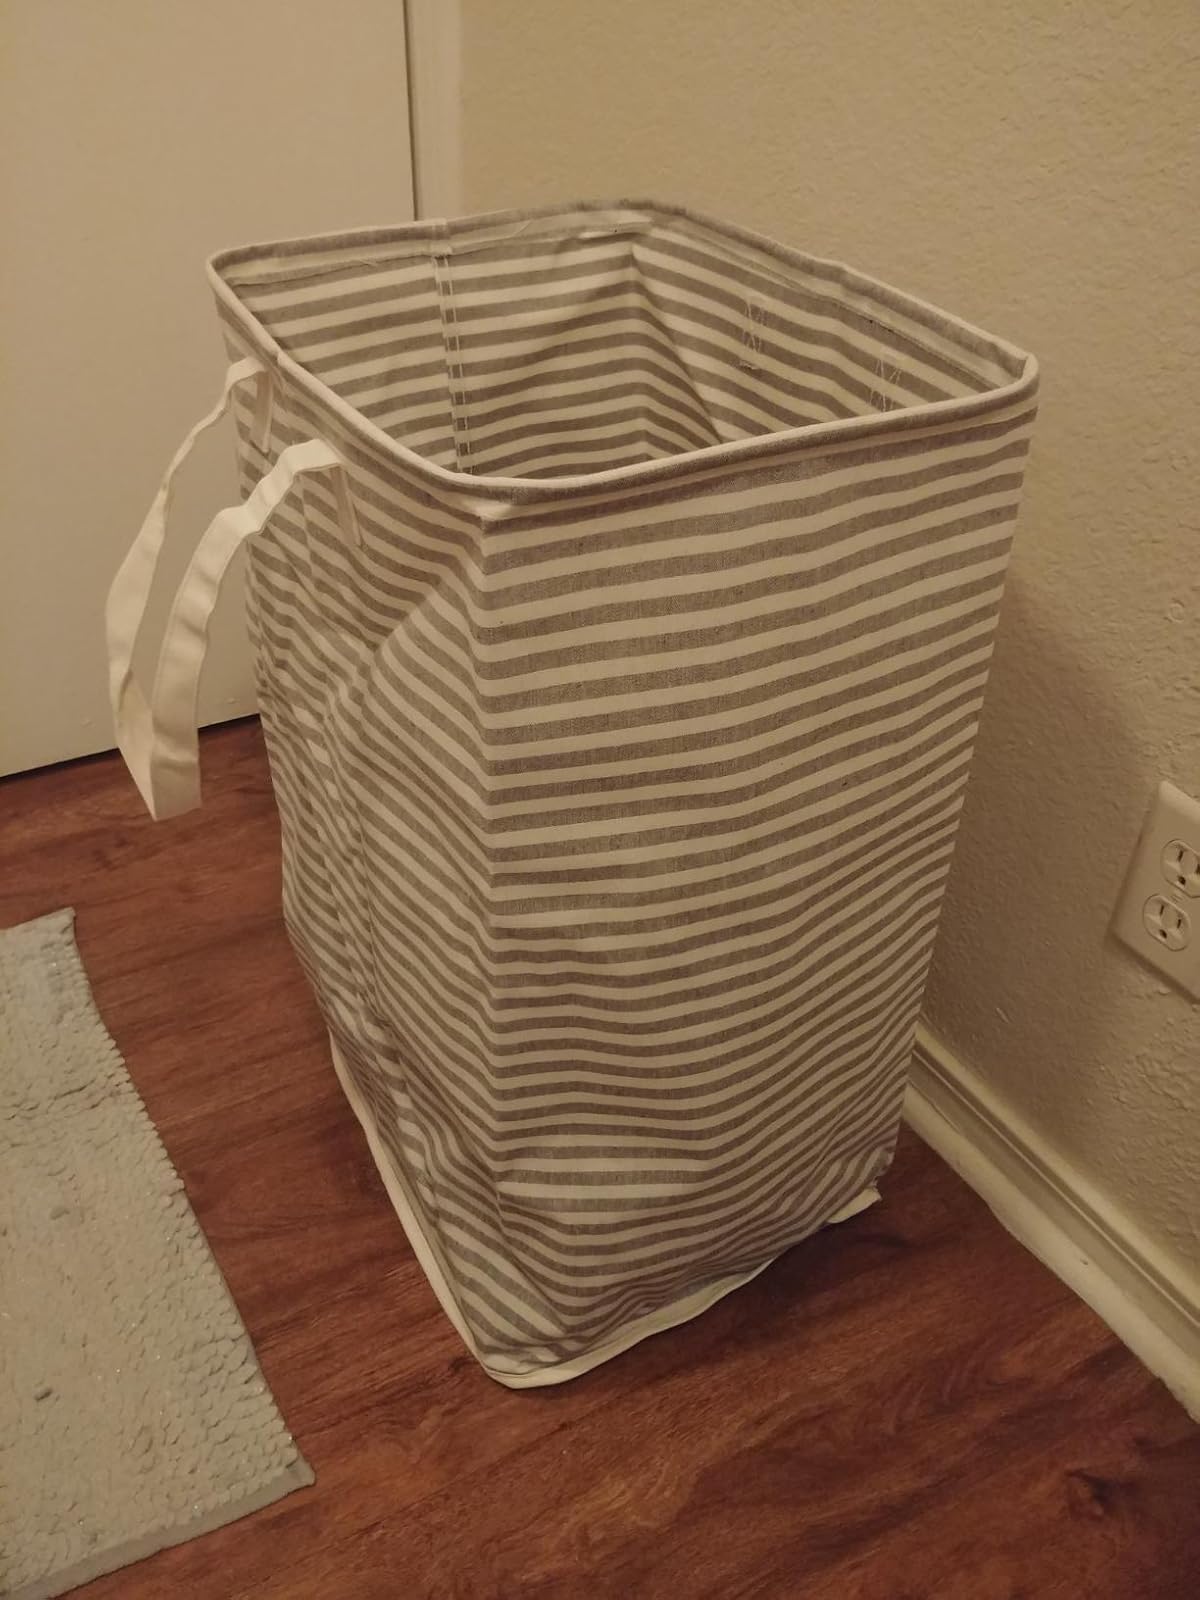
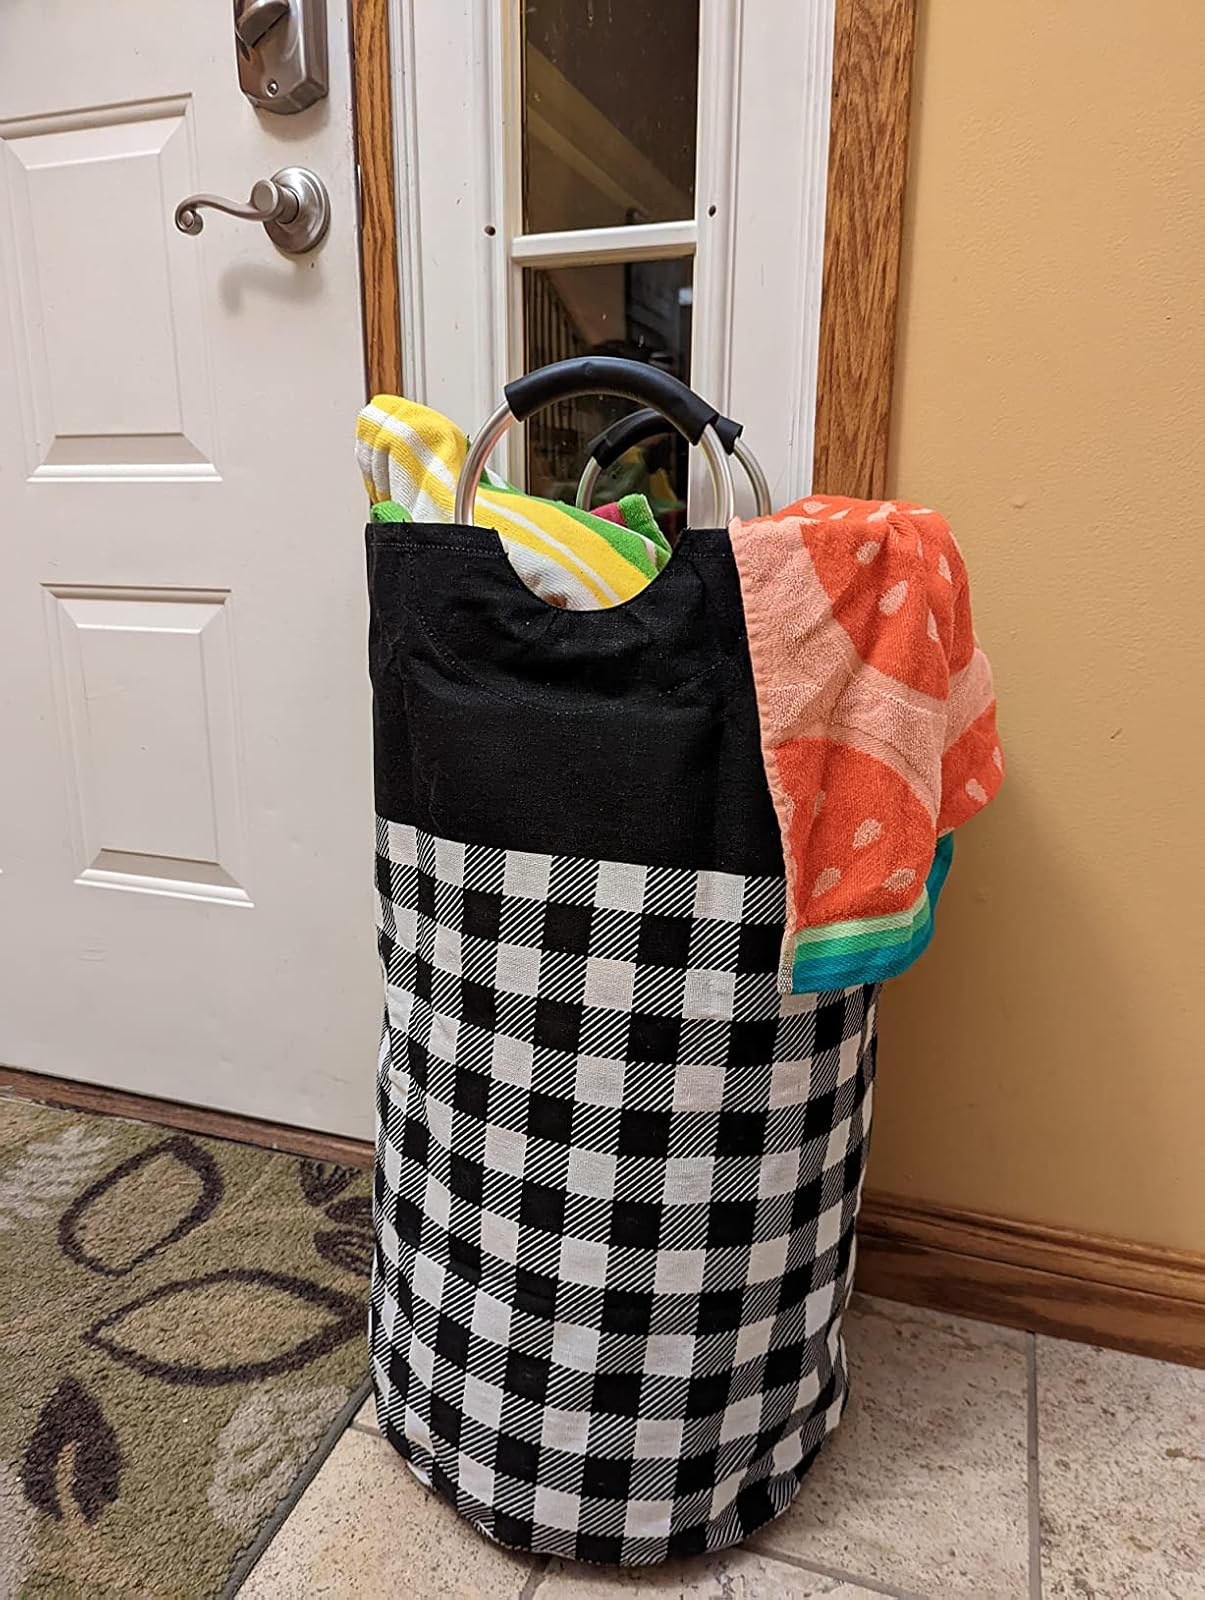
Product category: items_hamper
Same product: no